Thormod Næs

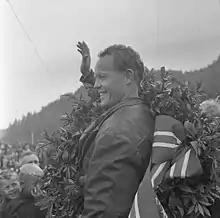
on 8 July 1967 by Eirik Sundvor

Thormod Næs (12 April 1930 – 20 October 1997) was a Norwegian sport shooter. He was born in Vindafjord. He competed at the 1964 Summer Olympics in Tokyo.